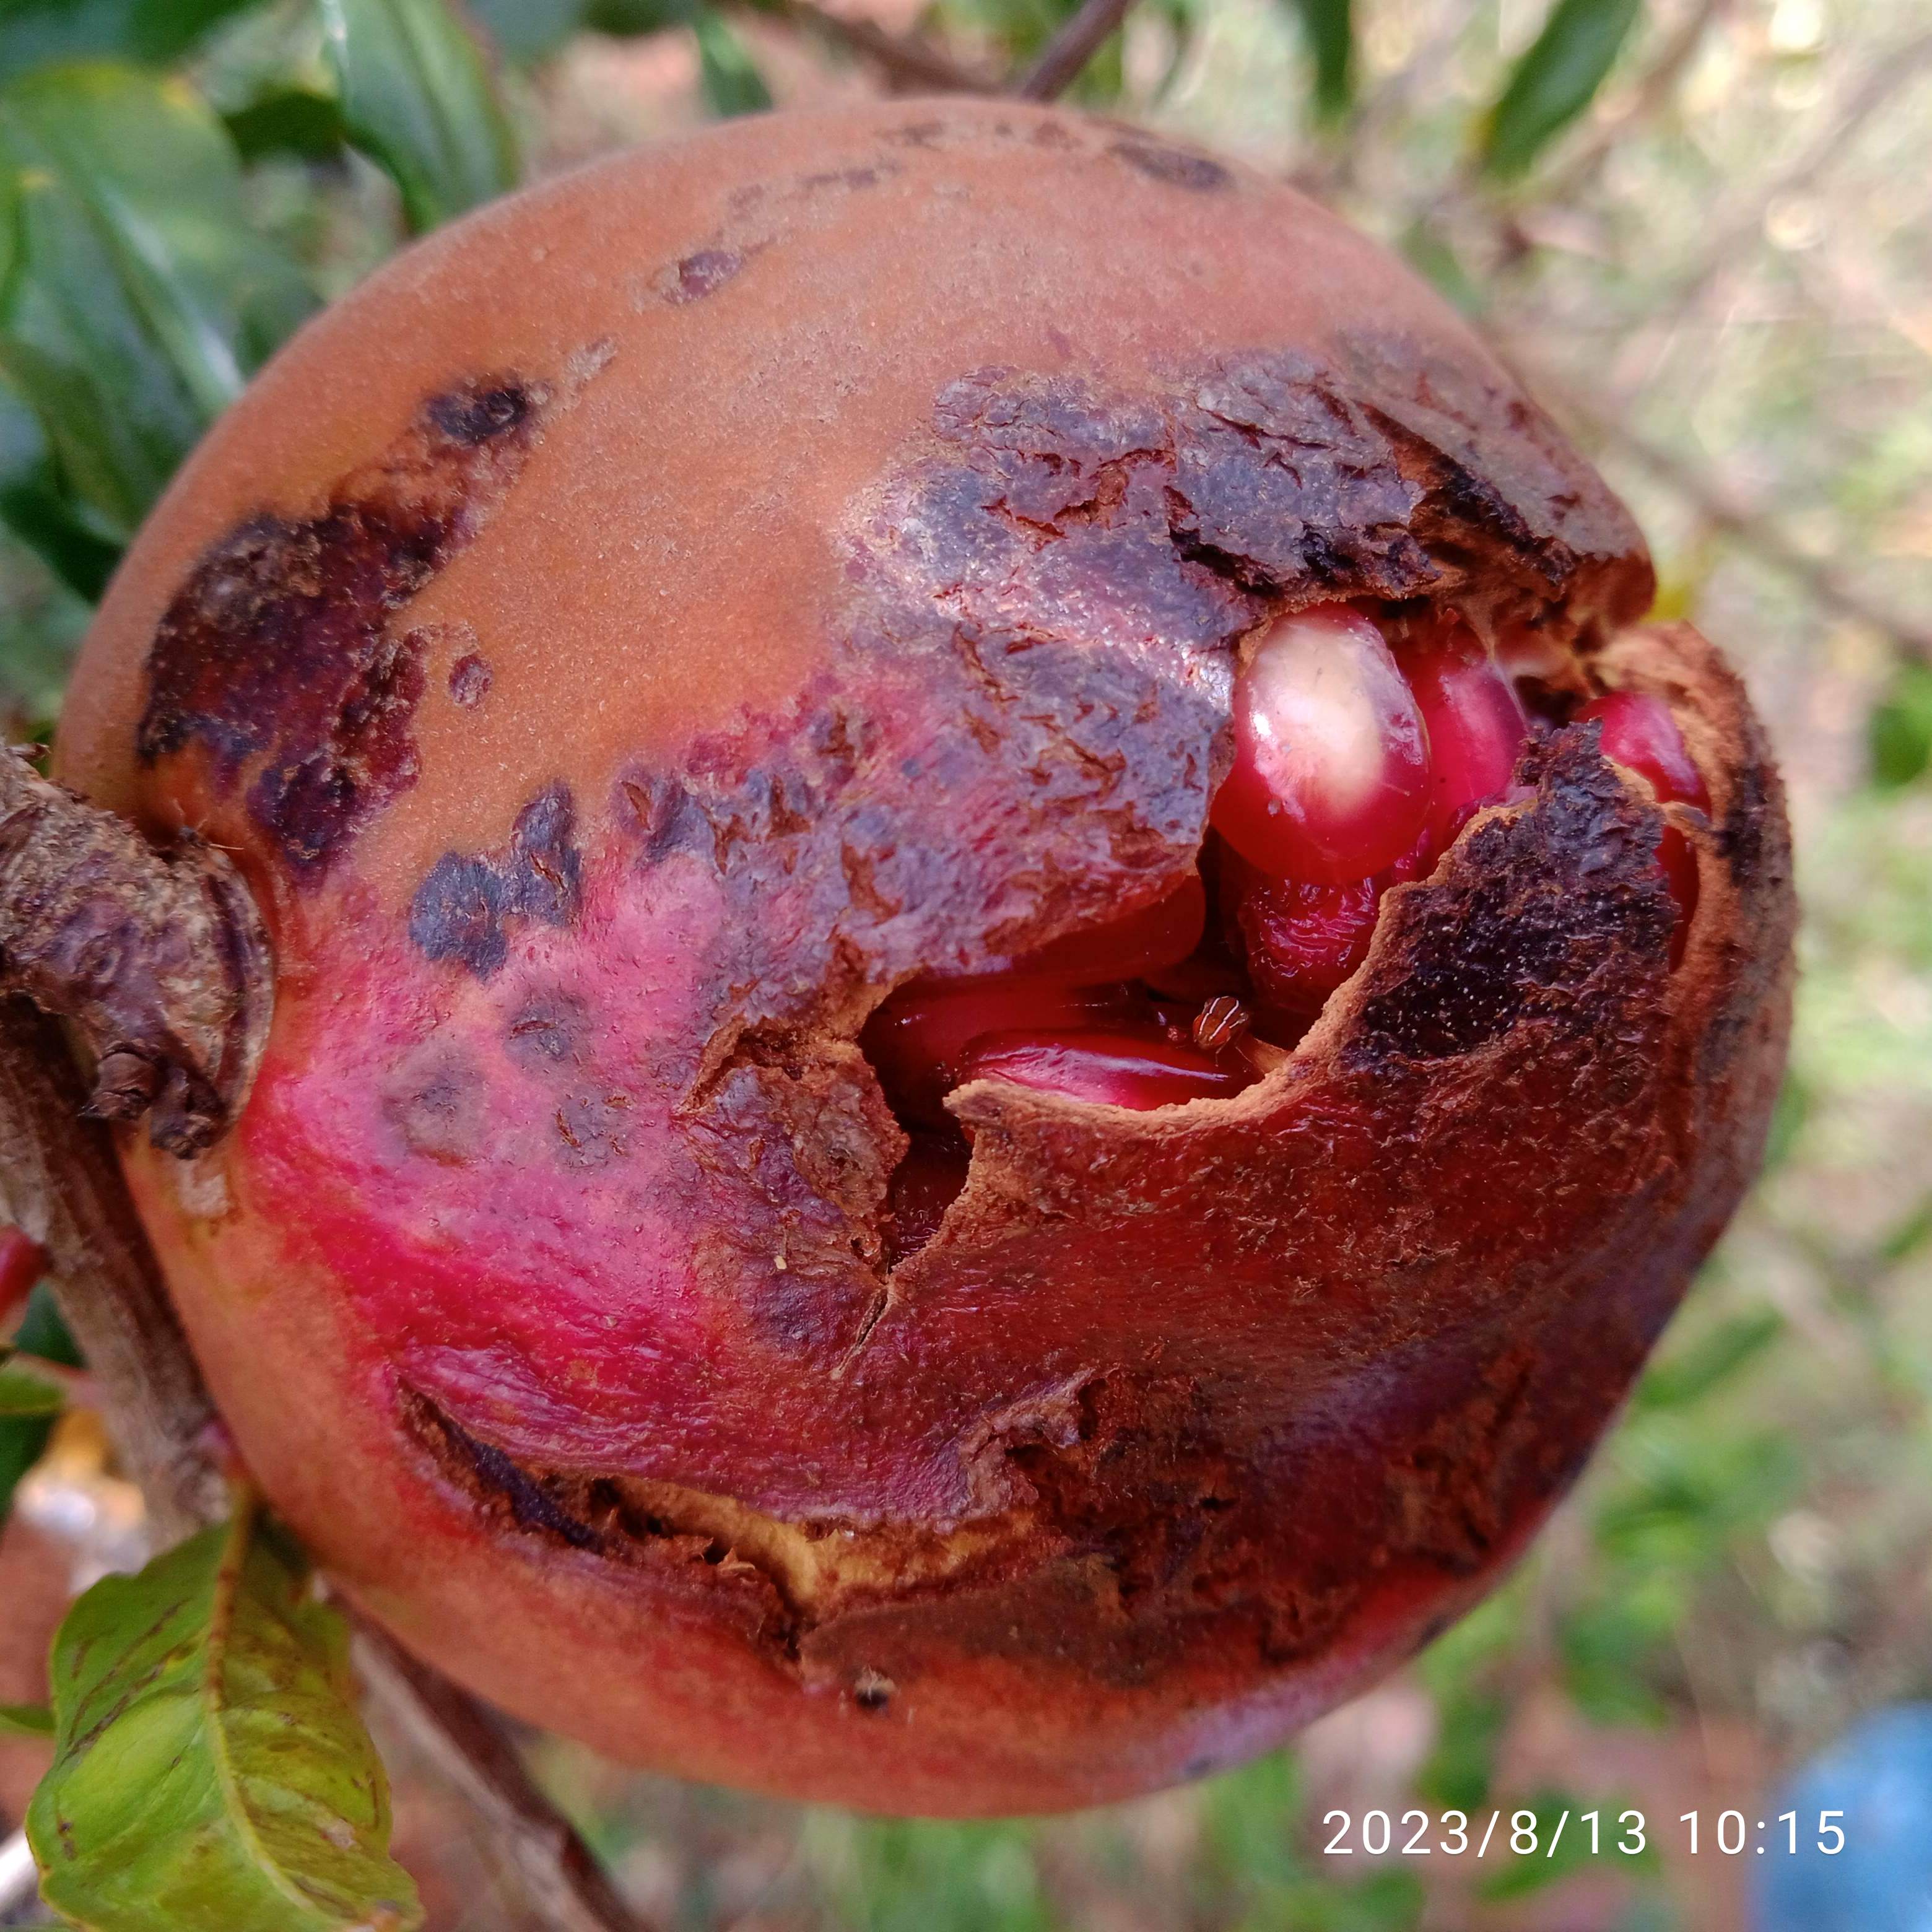
Label: Bacterial_Blight